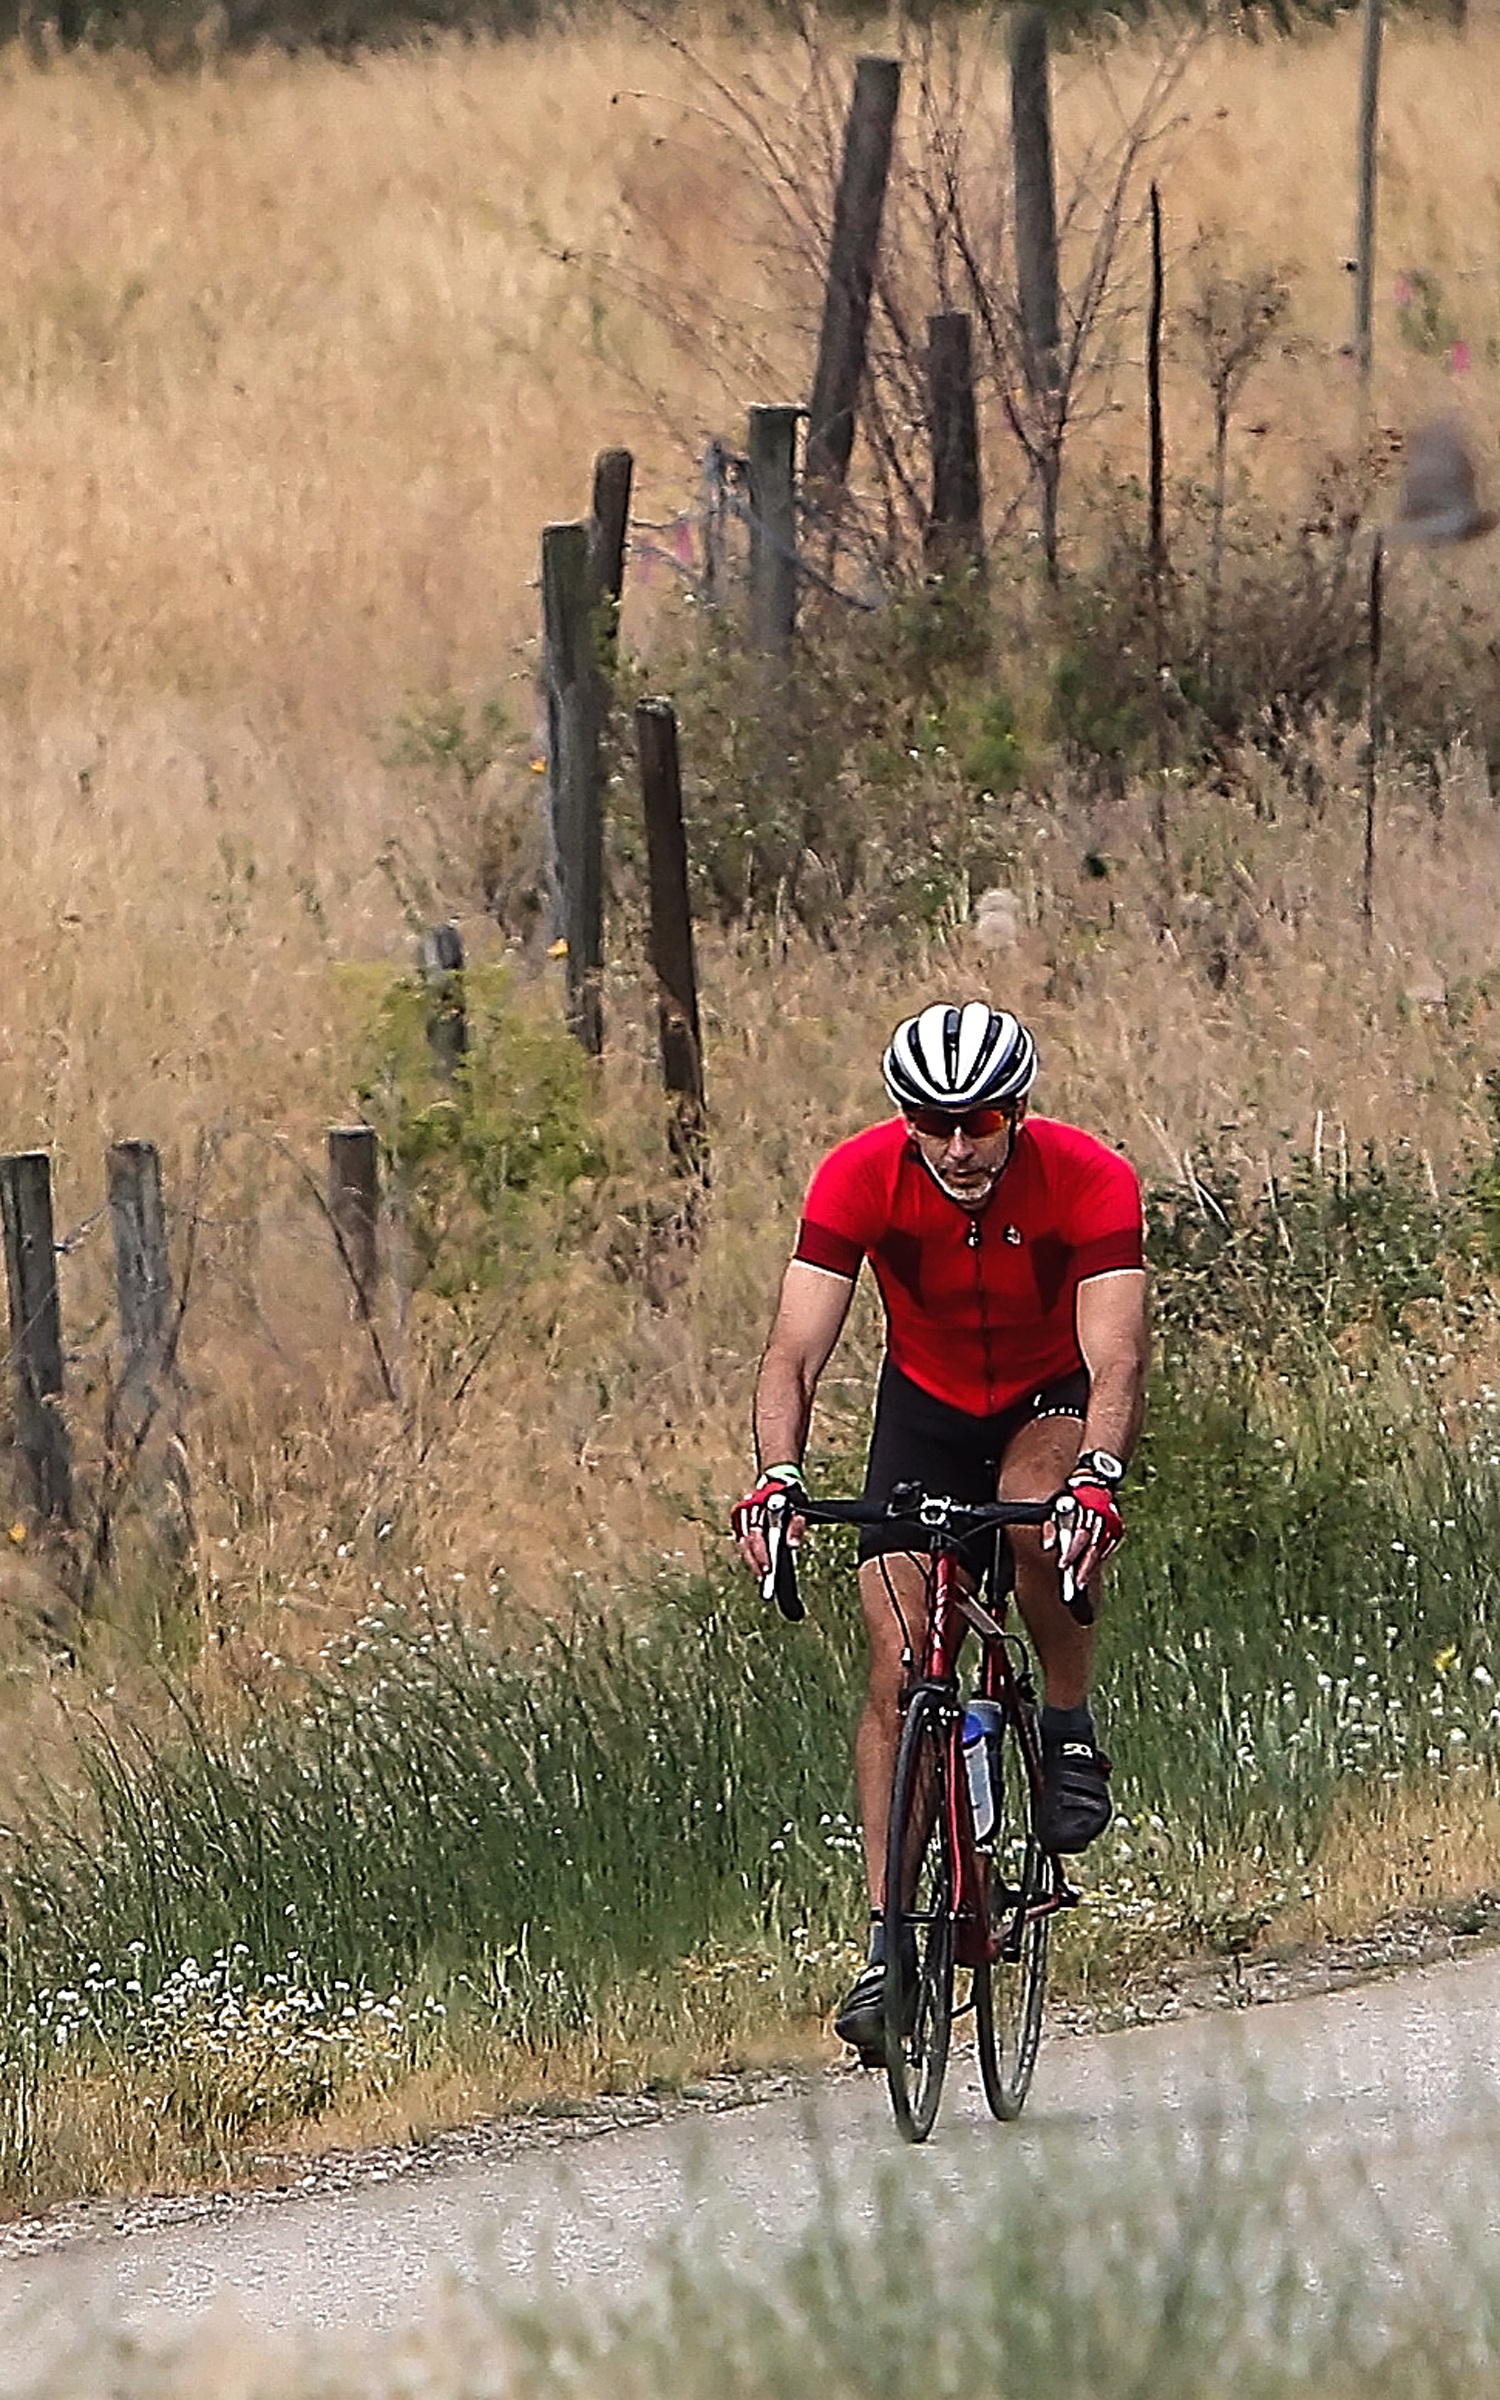
landscape, nature, outdoor, sport, hill, bicycle, bike, motion, cyclist, vehicle, action, ride, exercise, lifestyle, healthy, sports equipment, mountain bike, cycling, race, outside, bicyclist, sports, helmet, canada, racing, athlete, active, mountain biking, road cycling, cycle sport, cyclo cross bicycle, cyclo cross, bicycle racing, endurance sports, mountain bike racing, cross country cycling